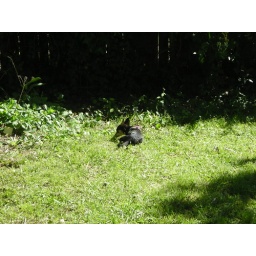
Backyard again in the grass after fetching the ball